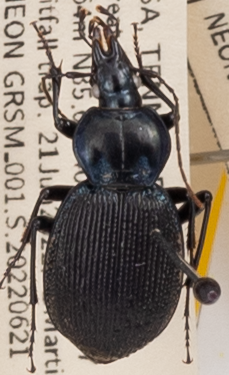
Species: Sphaeroderus stenostomus lecontei
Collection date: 2022-06-21
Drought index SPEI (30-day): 0.168
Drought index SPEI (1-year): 0.668
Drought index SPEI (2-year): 1.13